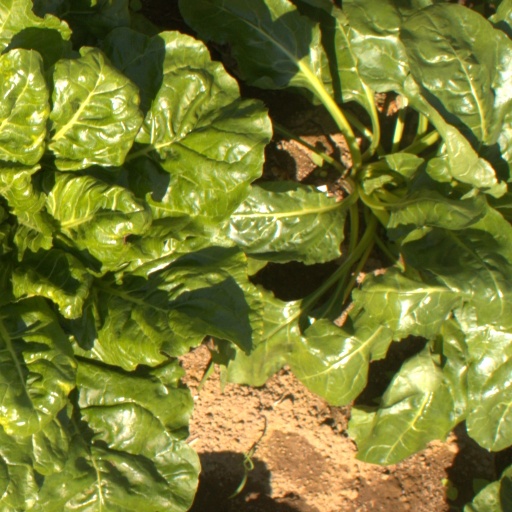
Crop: sugar beet